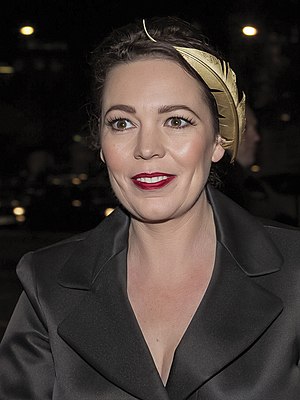
Oscaruddelingen 2019
Olivia Colman, Bedste kvindelige hovedrolle
Photo of Olivia Colman in 2014.
Oscaruddelingen 2019 var den 91. udgave af oscaruddelingen og fandt sted 24. februar 2019, hvor man kårede de bedste præstationer inden for film fra 2018. Uddelingen vil bliv holdt i Dolby Theatre i Hollywood i Los Angeles i regi af Academy of Motion Picture Arts and Sciences.